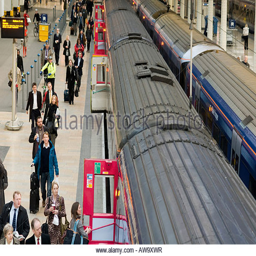
passengers board a train from a platform